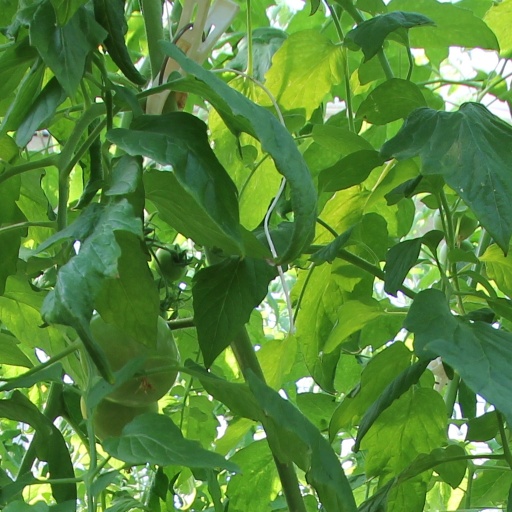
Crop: tomato